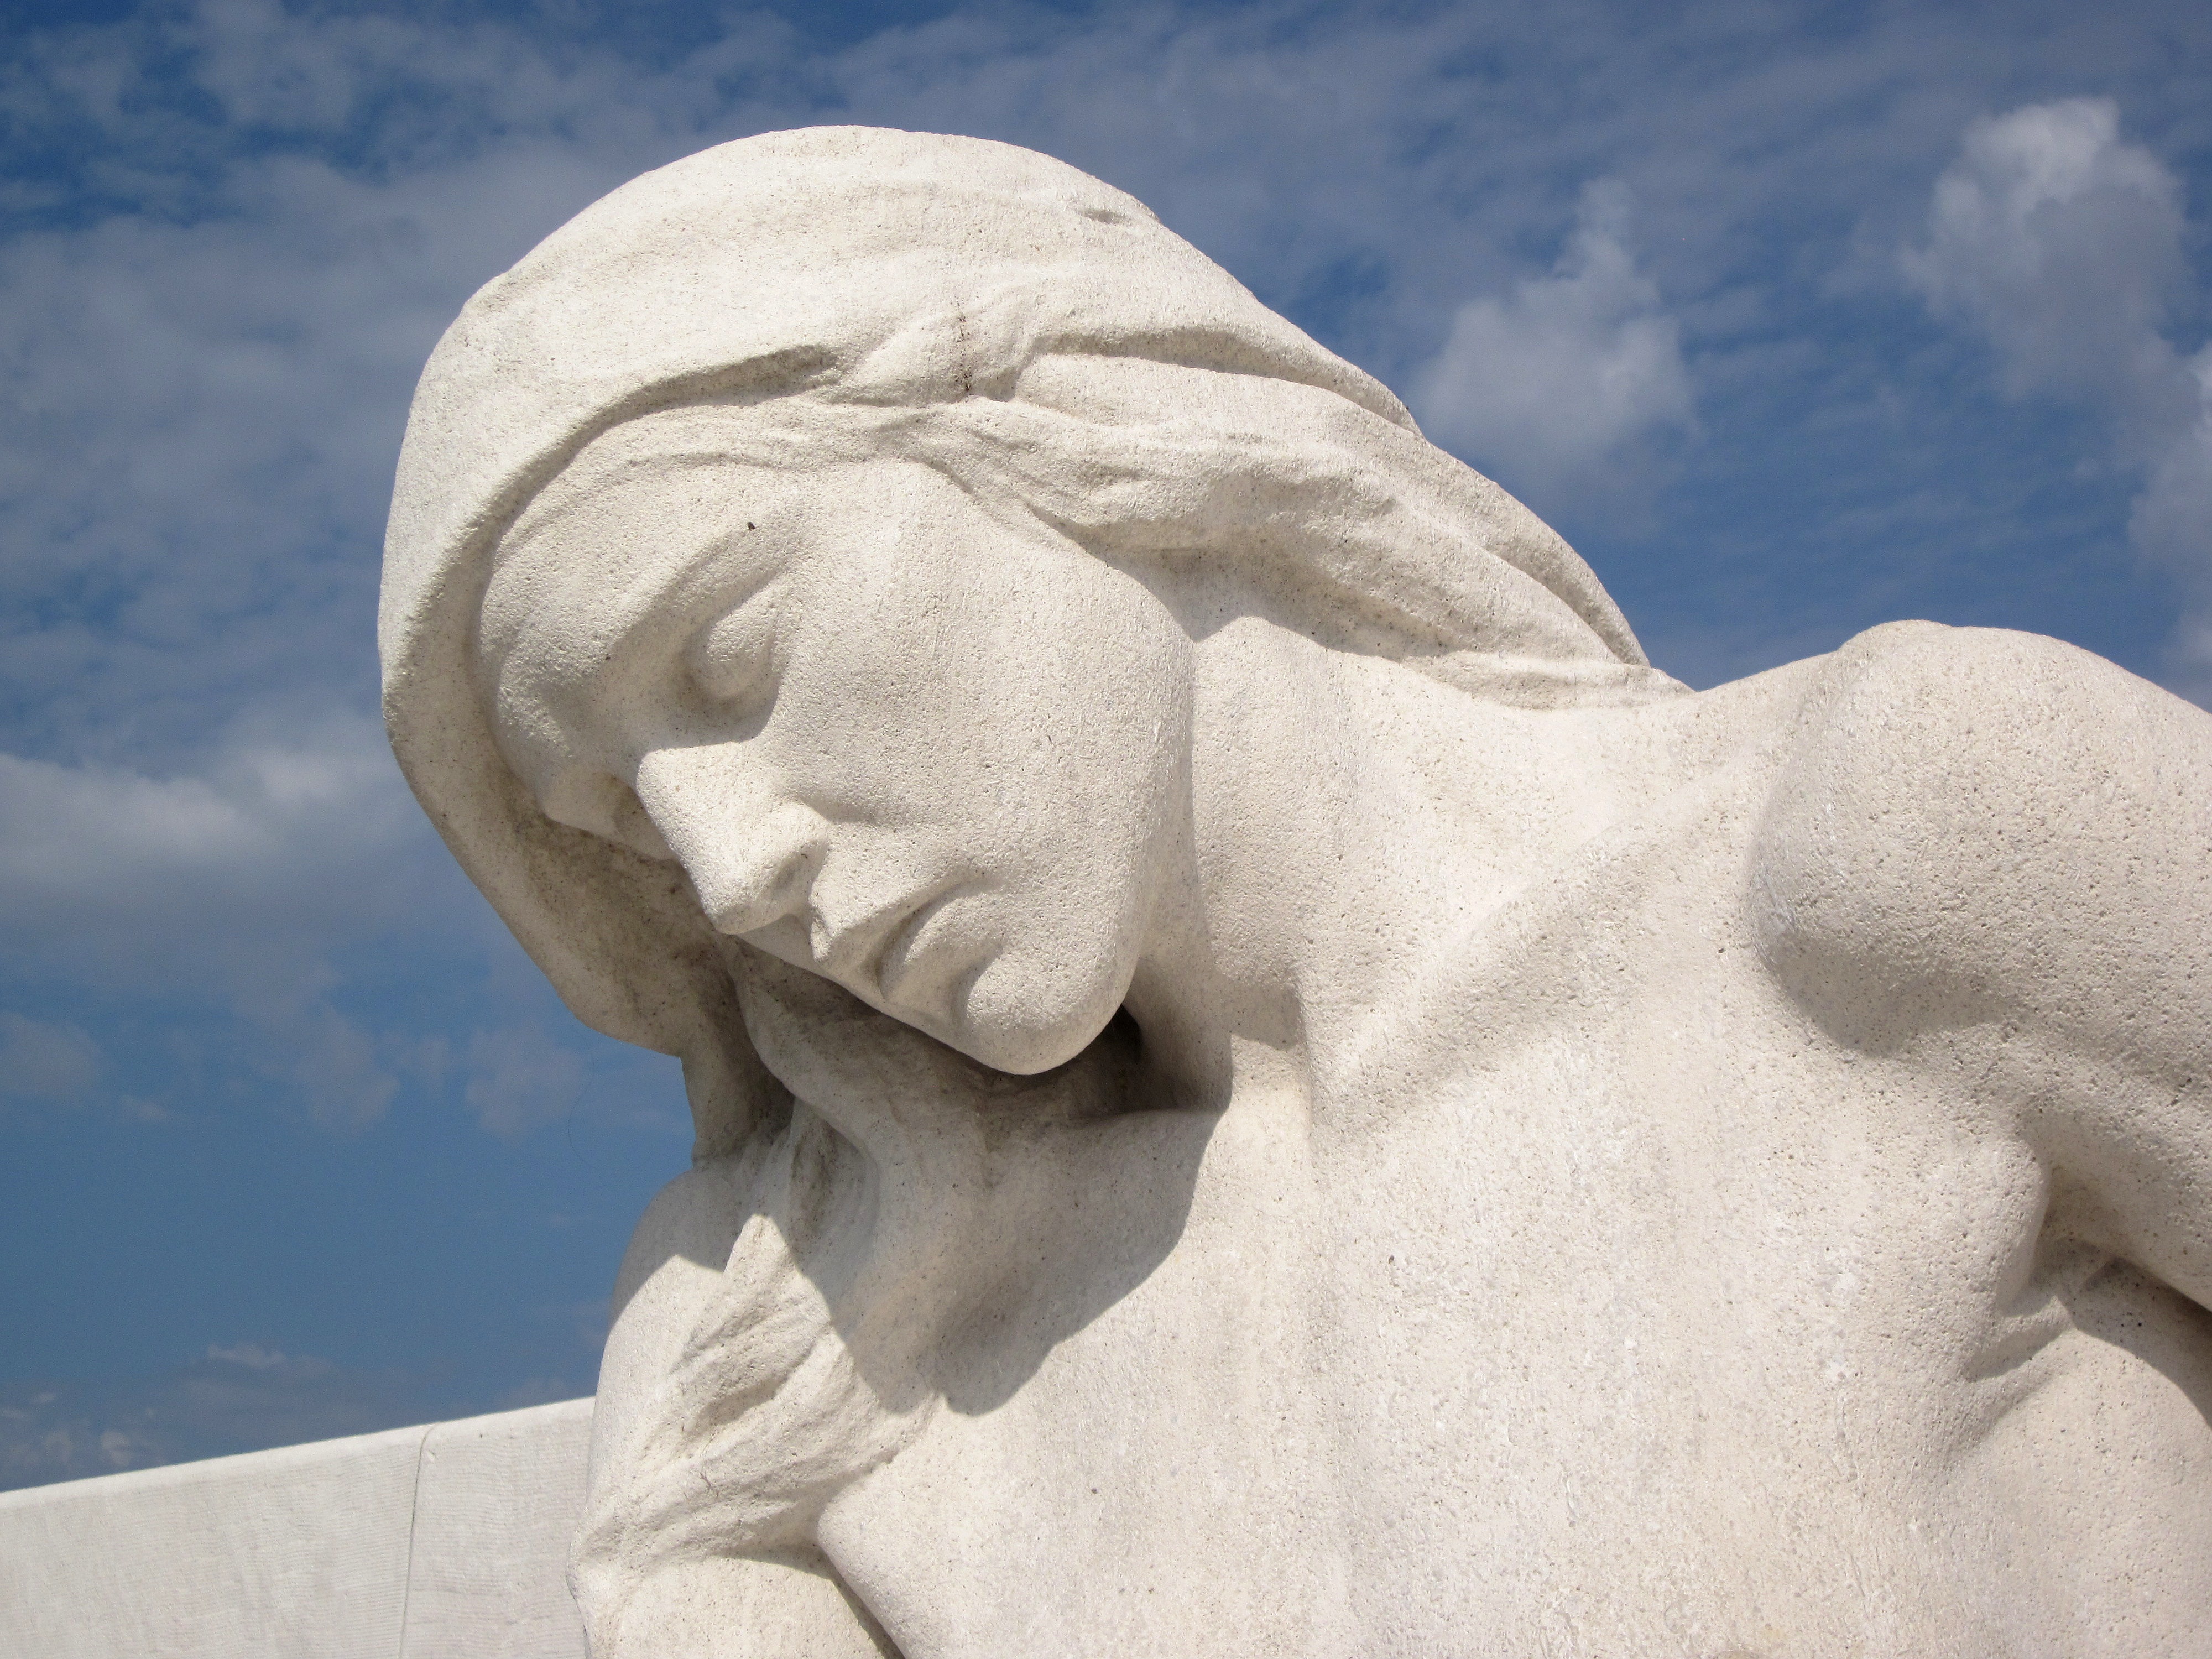
hand, sand, rock, cloud, white, monument, france, statue, artwork, sculpture, memorial, war, art, temple, canadian, normandy, first, carving, veterans, vimy, stone carving, arras, vimy monument, vimy ridge